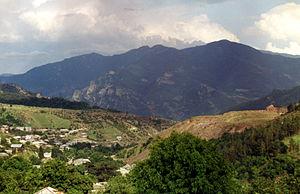
Haghartsin ou Haghardzin est une communauté rurale du marz de Tavush, en Arménie. Elle compte 4 022 habitants en 2008.